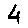
Label: 4